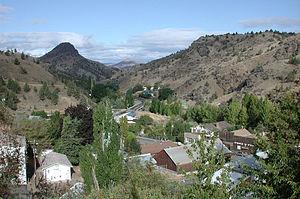
La ville de Mitchell est située dans le comté de Wheeler, dans l’État de l’Oregon, aux États-Unis. Lors du recensement de 2000, elle comptait 170 habitants.